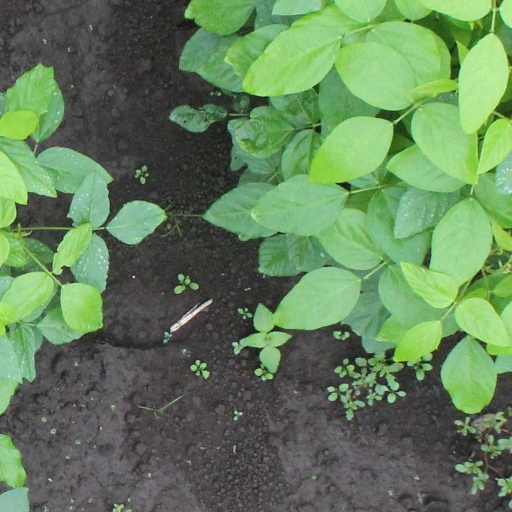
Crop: soybean